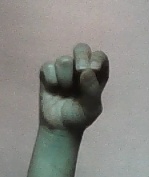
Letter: gaaf